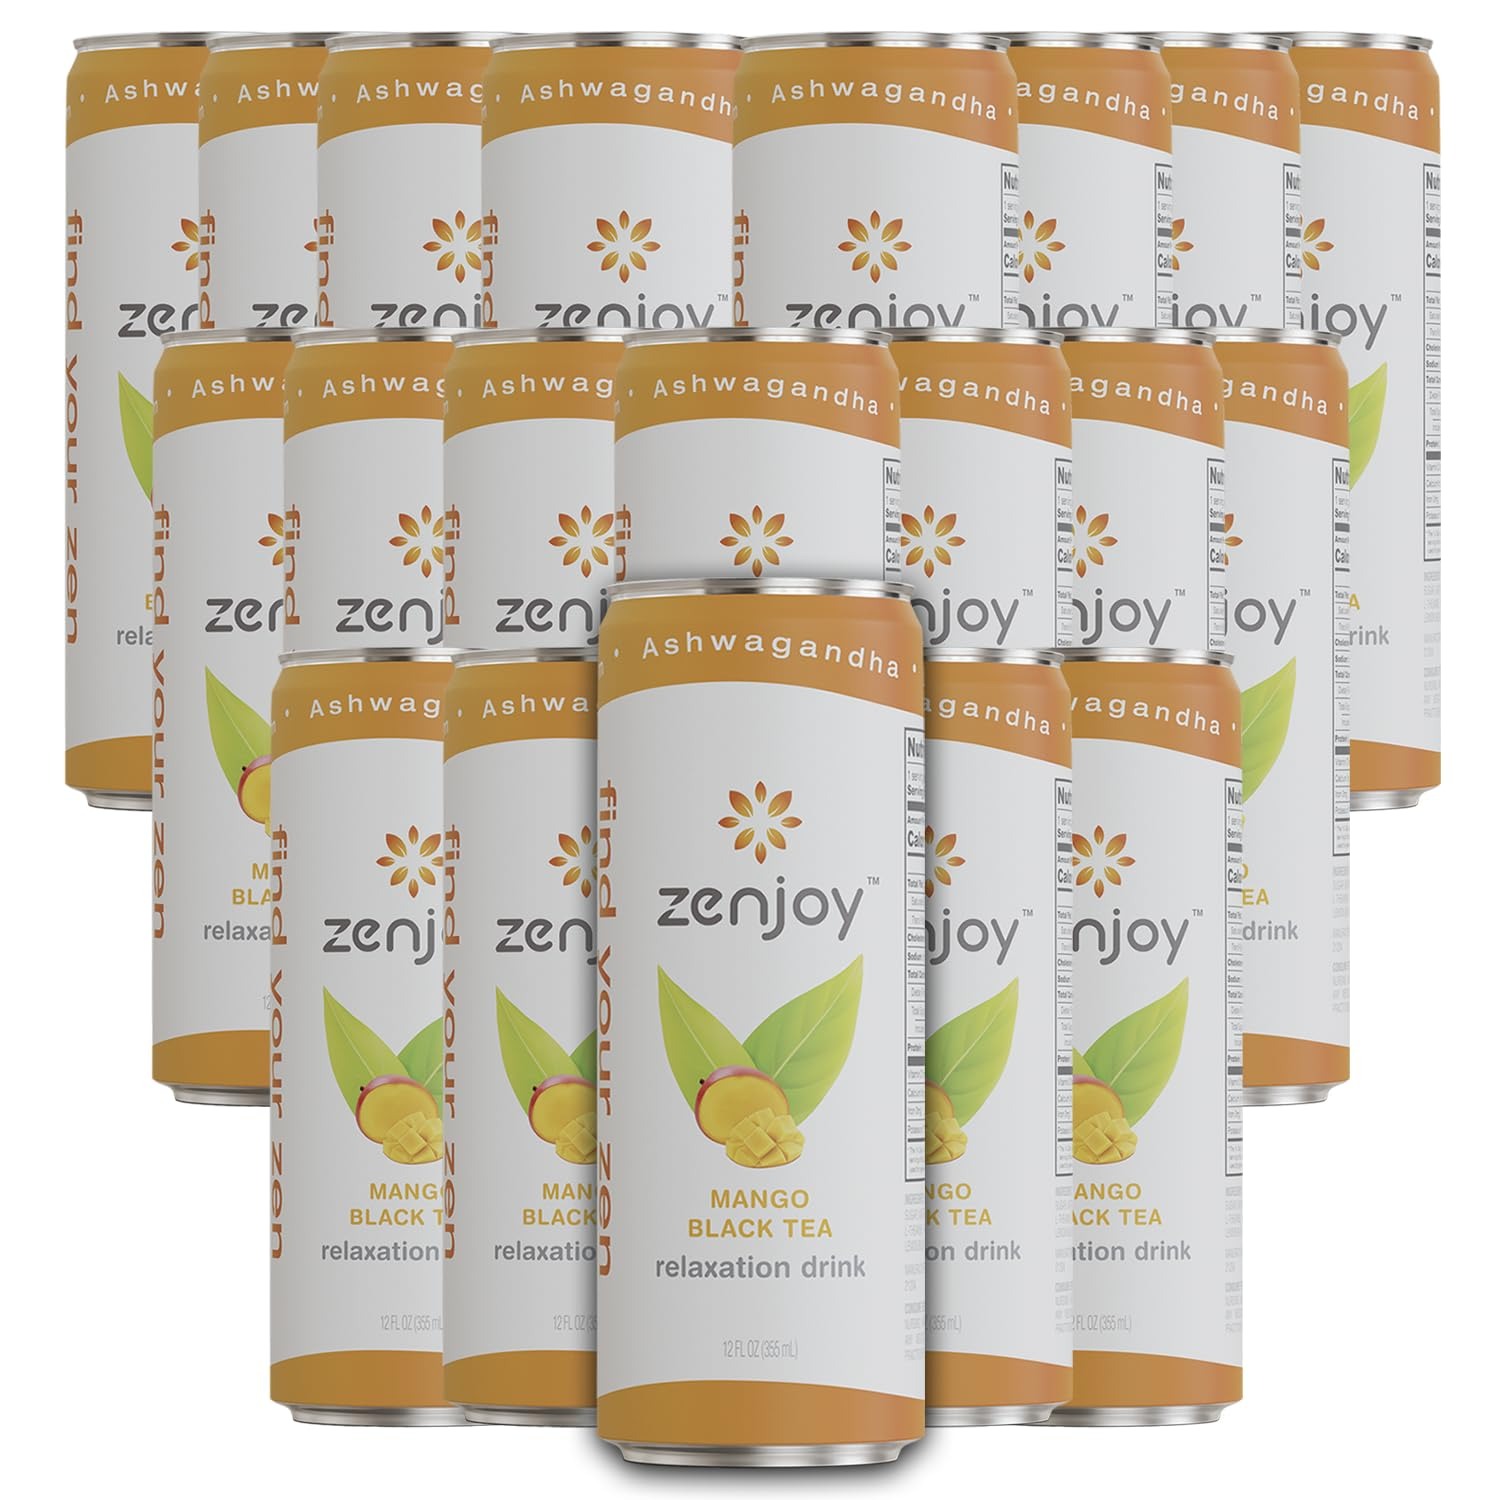
Item Name: Zenjoy Mango Black Tea Relaxation Drink 20 Pack - Calming Drink with Ashwagandha & Lemon Balm - Non-Alcoholic Beverage Infused with L-Theanine for Enhanced Focus - 12oz Cans
Bullet Point 1: Mango Black Tea: Let your stress drift away with our adaptogen-infused Mango Black Tea. Stretch out and be whisked away by the delicious flavor of Zen Mango Black Tea. Using our proprietary Zen Blend, full of powerful adaptogens, we are sure to keep your feet planted while your mind soars.
Bullet Point 2: NON - ALCOHOLIC RELAXATION DRINK: Zenjoy is Relaxation in a Can! Our unique Zen Blend of studied adaptogens includes Ashwagandha, Lemon Balm, and L - Theanine . All of our functional ingredients are carefully selected to help promote a sense of calm and relaxation.
Bullet Point 3: FOCUS & CLARITY: Zenjoy drinks can help boost concentration and productivity. L - Theanine is a clarity enhancer, which can help you de-stress as well as help regain and maintain your focus!
Bullet Point 4: DELICIOUS & CHUGGABLE: Zenjoy drinks are crafted for function, but also flavor. Or-ganic Cane Sugar, not the fake stuff, gives a timeless and delicious taste.
Bullet Point 5: DRINK ANYTIME: Stress can hit us all throughout the day. Whenever you feel that com-ing, and need a boost, crack a Zenjoy!
Bullet Point 6: Includes (20) 12oz Cans, Phone and tablet holder and tasting notes/recipes
Value: 12.0
Unit: Fl Oz

Price: 79.98